SM Mall of Asia

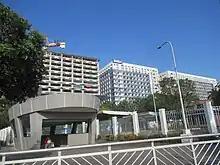
SMDC Sea Residences

The Mall of Asia Annex (MAAX) Building is a 12-storey office building, located across the SM Mall of Asia Arena. Located at the intersection of Coral Way and J.W. Diokno Boulevard, the 12-floor building features a design inspired from the adjacent Mall of Asia Arena, which features an "eye-inspired" exterior design, and is also fitted with low-e coated and fritted insulated glass units. The MAAX building has 6-levels of multi parking spaces capable of storing 1,400 cars. The building is occupied by various shops and restaurants in the mall's retail area at the ground level and also houses The Food Village, a food court complex featuring Filipino and international dining areas. The building has of office space, and its office tenants within the building's three upper floors are the Philippine Skating Union, Suntrust Resort Holdings Inc., formerly known as Suncity Group Manila Inc., and Teleperformance. It is also connected to SM Mall of Asia Arena and the rest of SM Mall of Asia through a pedestrian bridgeway.